Silver Spring, Maryland

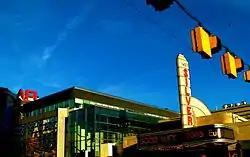
Silver Theatre and Culture Center in November 2005

At the beginning of the 21st century, downtown Silver Spring began to see the results of redevelopment. Several city blocks near City Place Mall were rebuilt to accommodate a new outdoor shopping plaza called Downtown Silver Spring. As downtown Silver Spring revived, its 160-year history was celebrated in a 2002 PBS documentary entitled "Silver Spring: Story of an American Suburb".